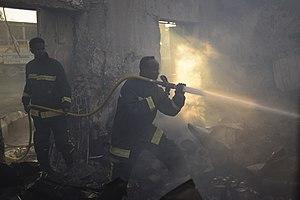
L'attentat de Mogadiscio du 14 octobre 2017 a lieu lors de la guerre civile somalienne. Il s'agit alors de l'attentat le plus meurtrier de l'histoire de l'Afrique.